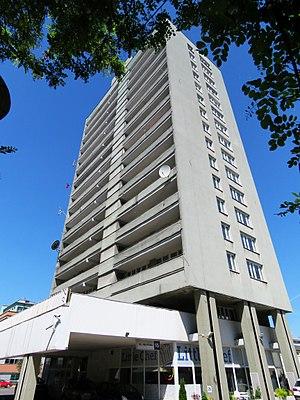
Voici les représentations diplomatiques du Venezuela à l'étranger: